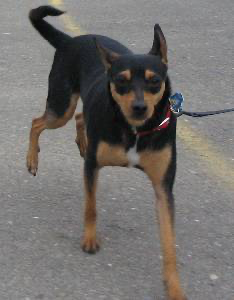
Animal: dog
Breed: miniature pinscher